Wiggins Glacier

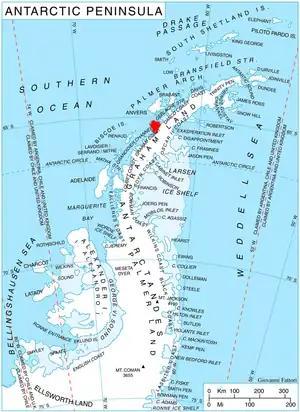
Location of Kyiv Peninsula in Graham Land, Antarctic Peninsula.

Wiggins Glacier is a 10 nautical miles (18 km) long glacier on Kyiv Peninsula in Antarctica, flowing from Bruce Plateau to the west coast of Graham Land just south of Blanchard Ridge. Charted by the French Antarctic Expedition, 1908–10, under Charcot, and named "Glacier du Milieu" ("Middle Glacier"). Feeling that a more distinctive name was needed, the United Kingdom Antarctic Place-Names Committee (UK-APC) in 1959 renamed the glacier for W.D.C. Wiggins, then Deputy Director of Overseas Surveys.